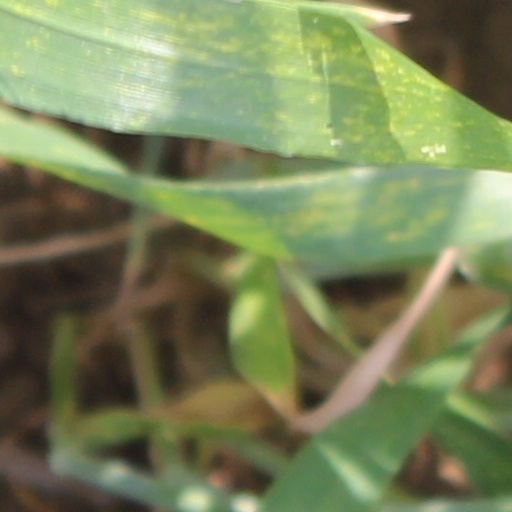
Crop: wheat